Riverfront Park (Spokane, Washington)

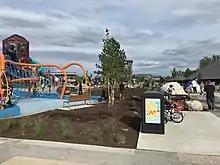
The grand opening of the North Bank Park.

Riverfront Park is also known for its built attractions. Two of Riverfront Park's structures, the U.S. Pavilion and Great Northern clock tower, are a couple of Spokane's most recognizable landmarks and have been featured prominently in the logo of Riverfront Park for a number of years. While prior versions of the park's logos depicted the two landmarks more literally, the park's latest logo, released in 2017, features abstractions of the landmarks' forms. The logo evokes the triangular-shaped form of the pavilion along with its arc-shaped bottom structural component and leaning posture. The thin, rectangular shape and triangular top of the clock tower, along with its round clock faces are also abstracted into the design. Other geometric aspects of the logo are inspired by the cable-work of the Pavilion's structure, Spokane's street grid, and the crossing of many paths.